Chris Andreucci

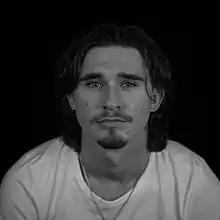
Andreucci in September 2022

Chris Andreucci (born 16 November 1998) is a Scottish country music artist and published songwriter. Andreucci has released one album and is currently signed to Century Music Group in Nashville, Tennessee. His current releases include: "Written In Rock", "To The Moon & Back", "Strangers In A Bar", "Killin' Time" which reached #1 on the UK iTunes Charts, "Freedom", "Talk to Me", and "Masterplan (Reno)".